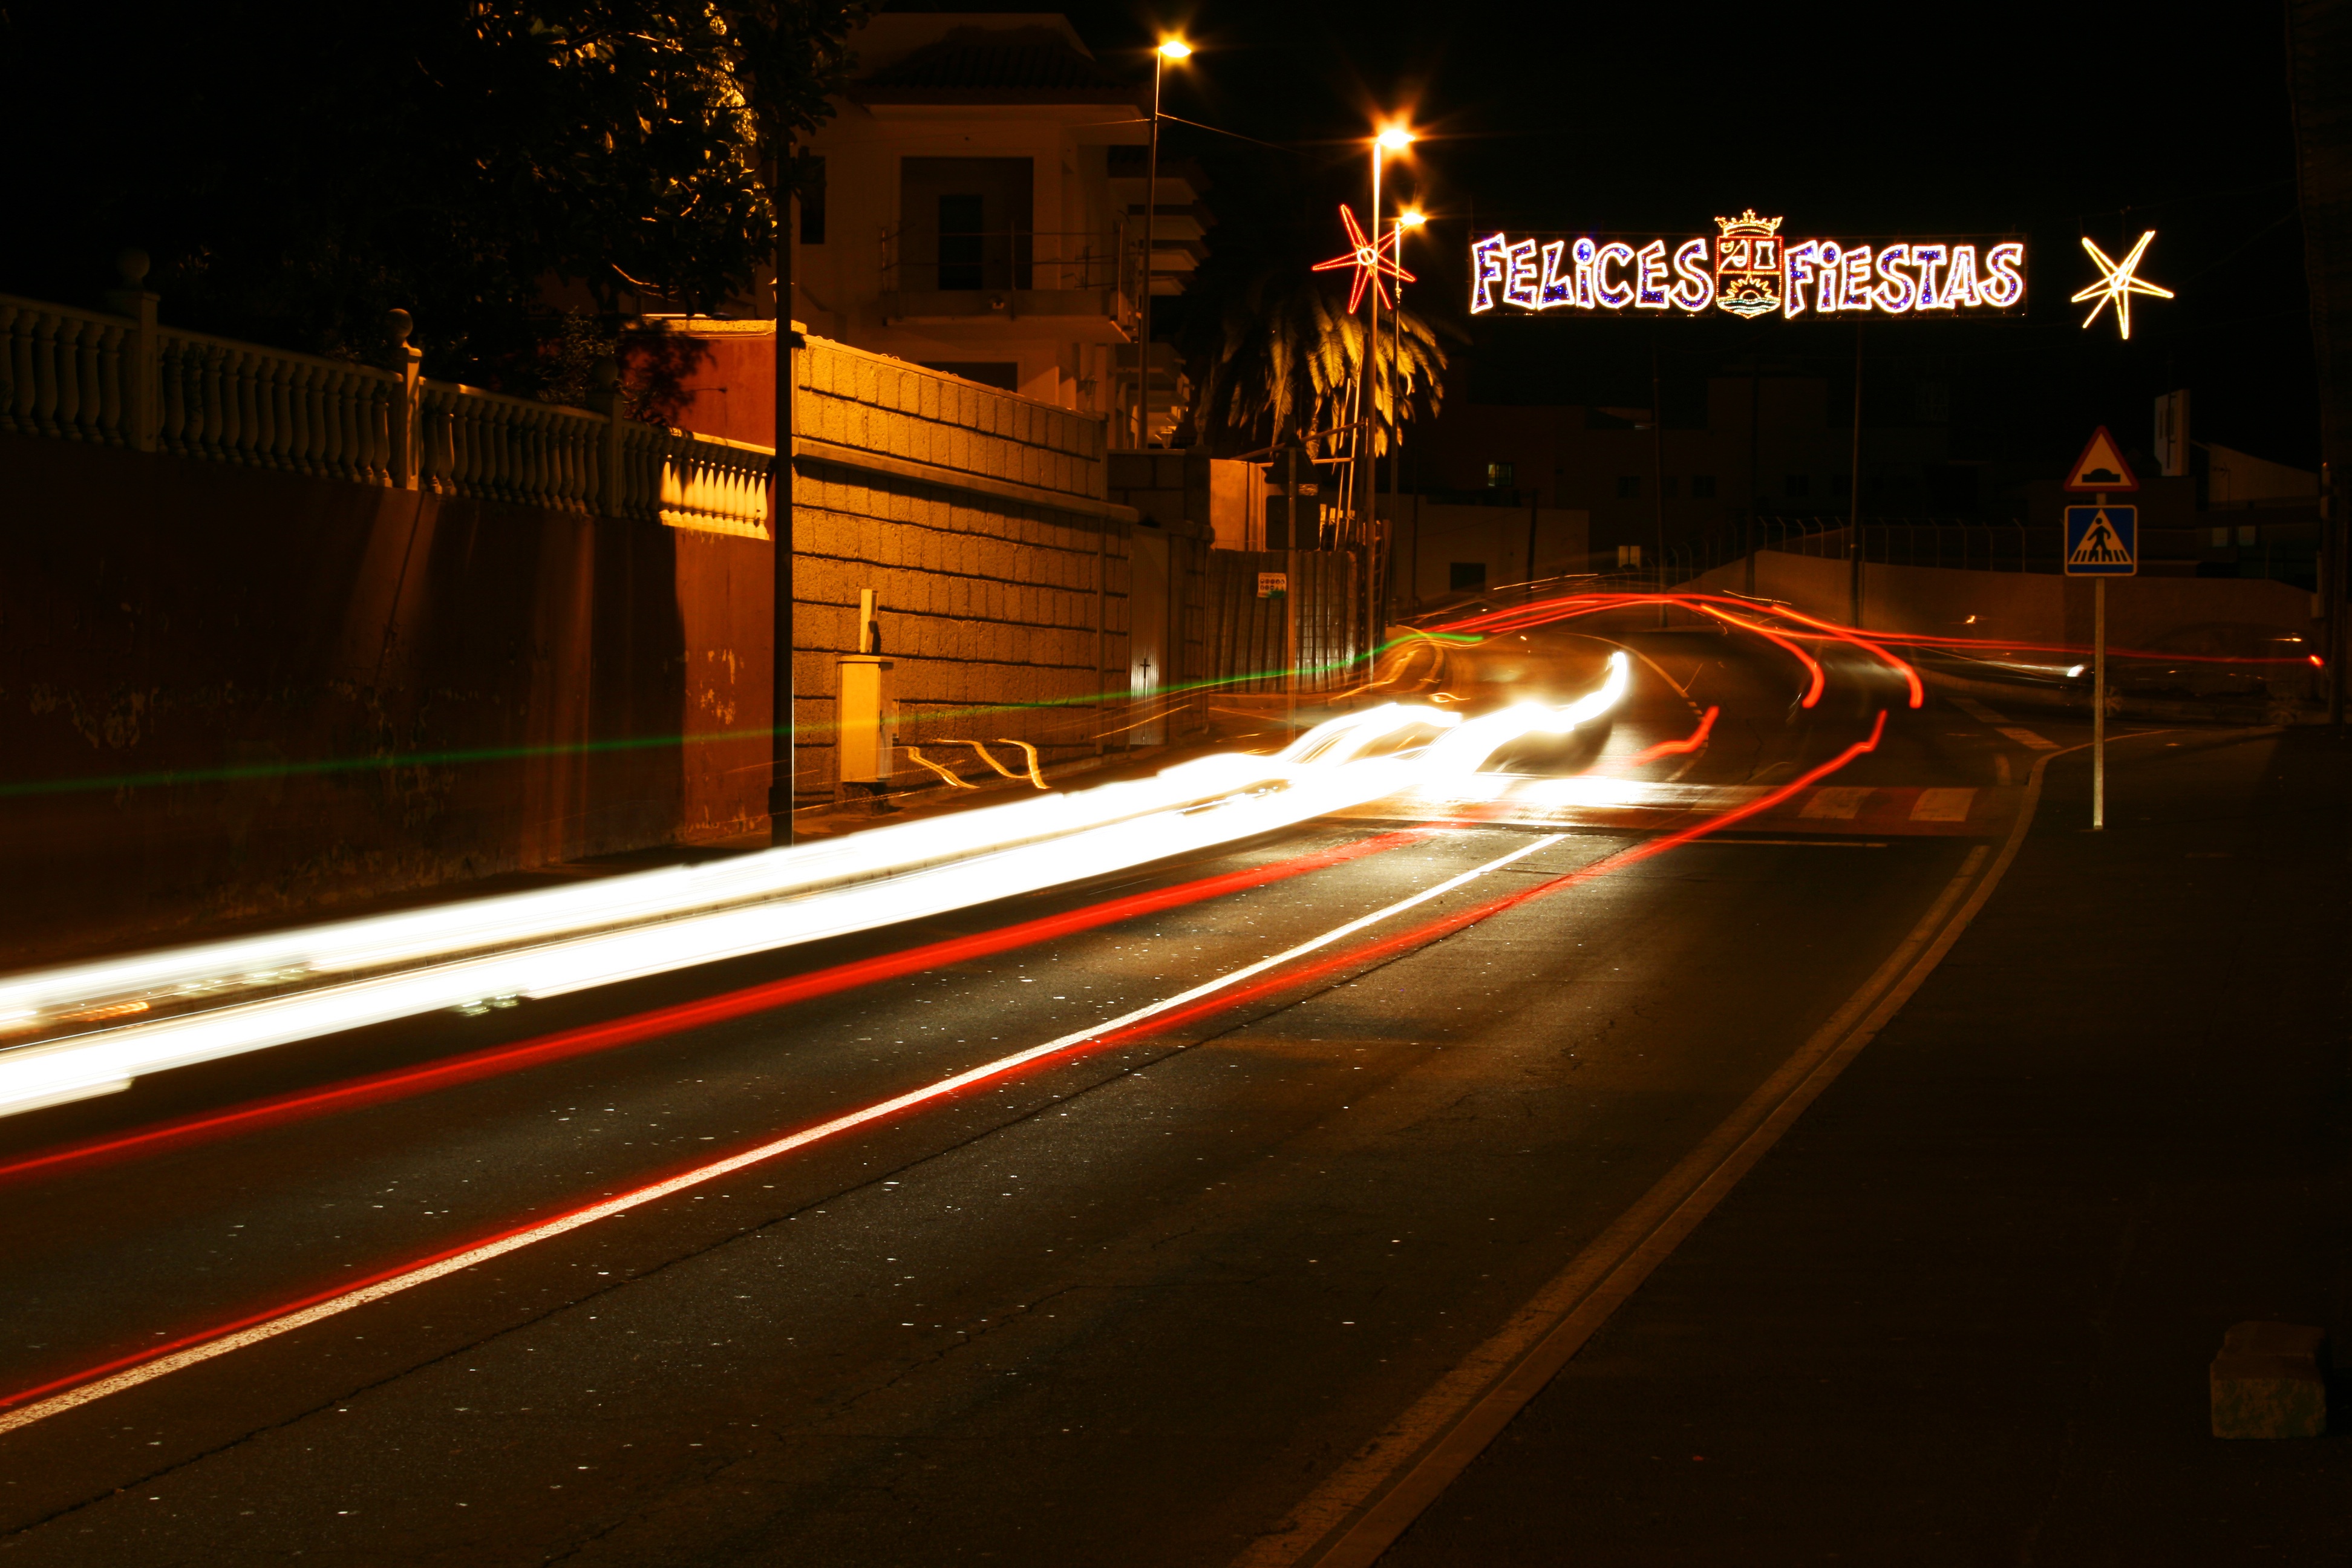
light, road, night, evening, darkness, lighting, long exposure, tenerife, adeje